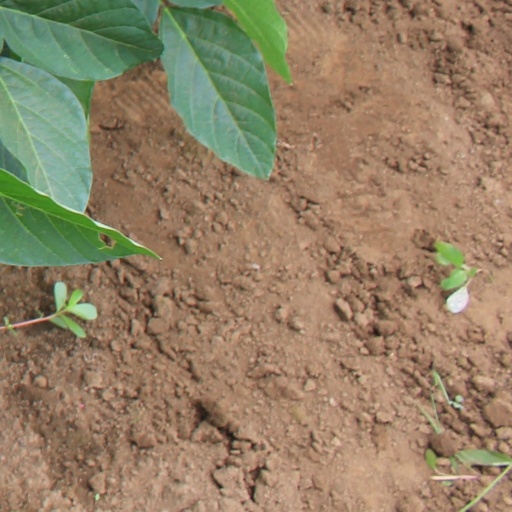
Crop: soybean